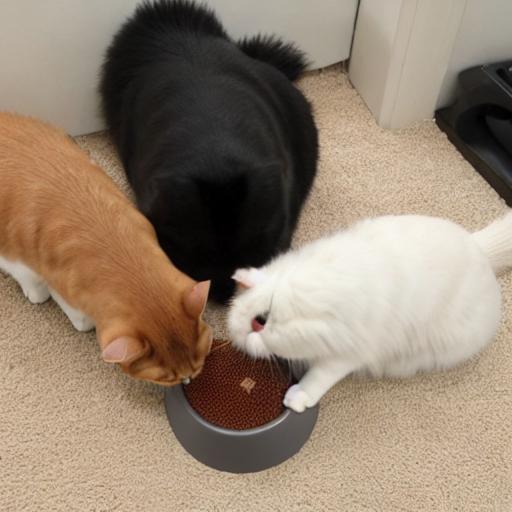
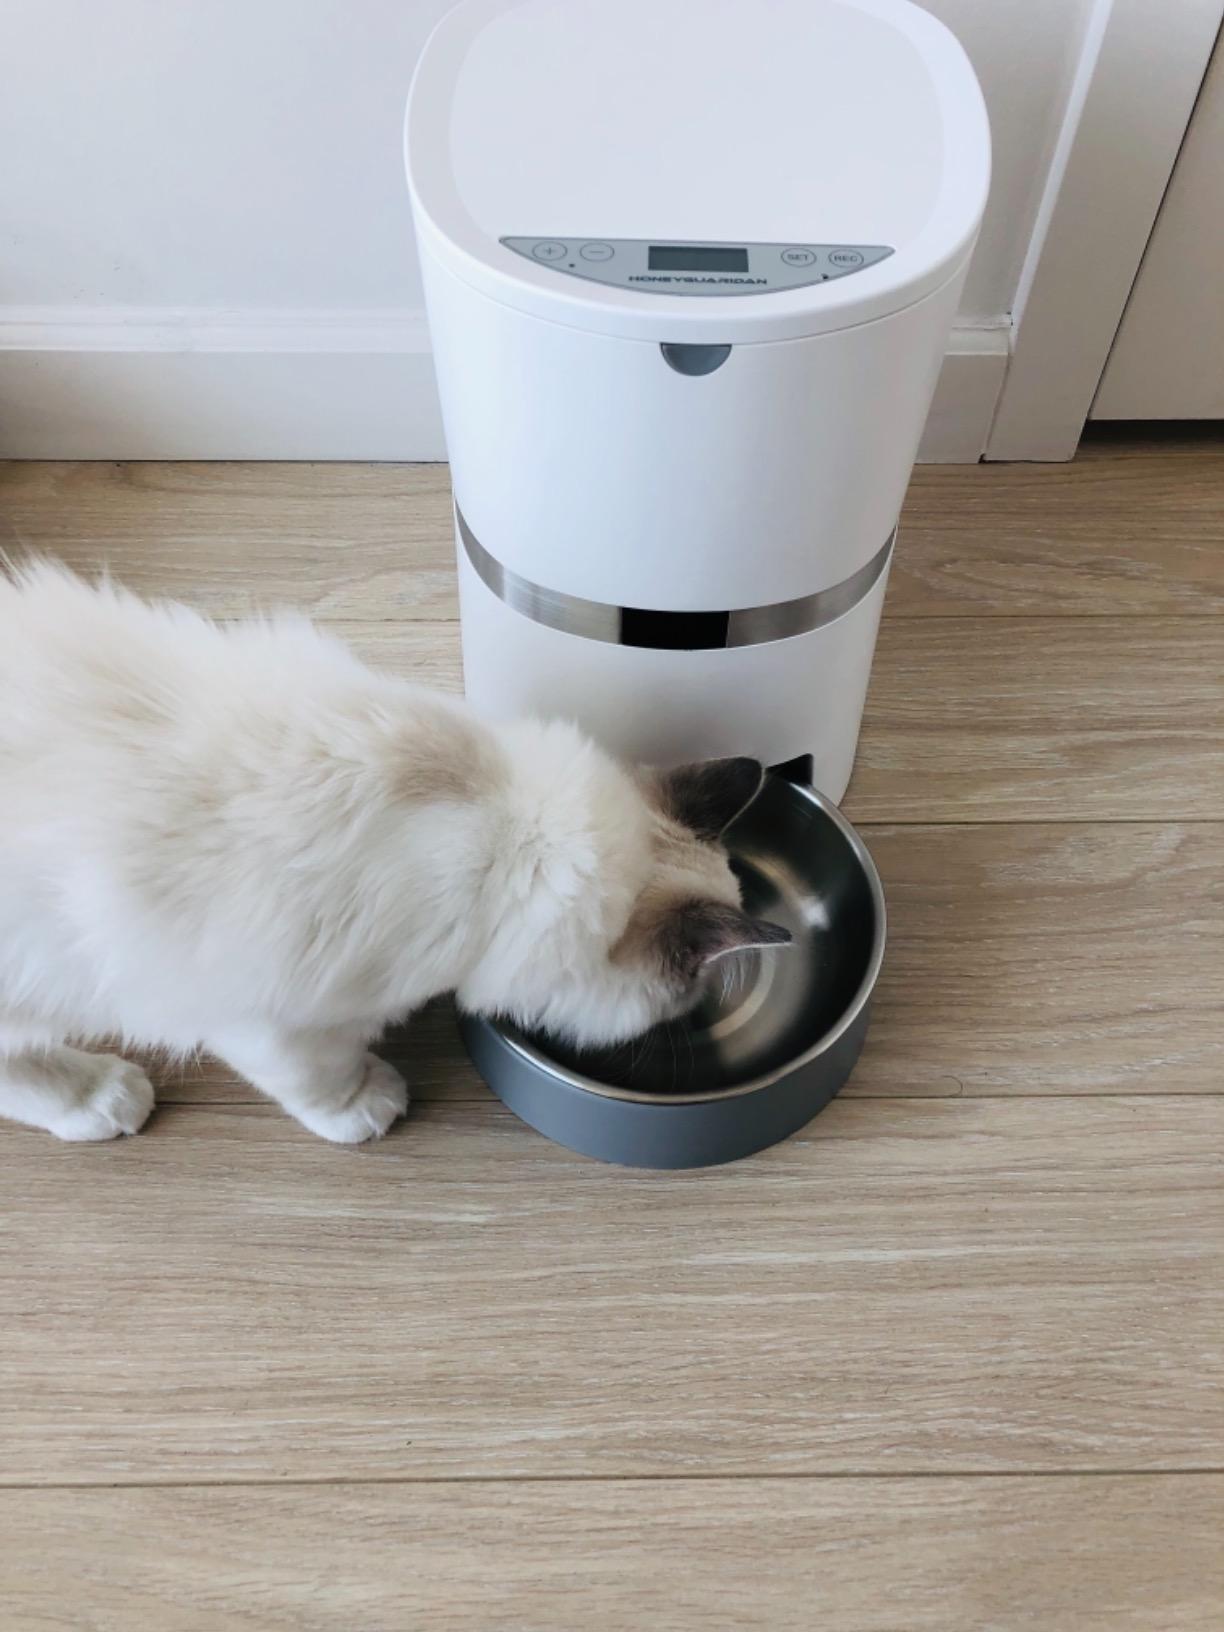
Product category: items_feeder
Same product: no